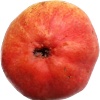
Label: Pear Red 1